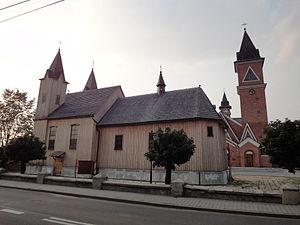
Bobrowniki est un village polonais de la voïvodie de Silésie et du powiat de Będzin. Il est le siège de la gmina de Bobrowniki et comptait 2.926 habitants en 2008.